Banton, Romblon

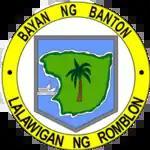
Banton's municipal seal

As a municipality in the Province of Romblon, government officials in the provincial level are voted by the electorates of the town. The provincial government have political jurisdiction over local transactions of the municipal government.